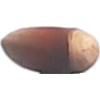
Label: Hazelnut 1